Robert King (Queensland politician)

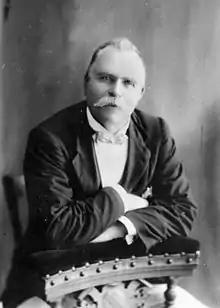

Robert King (1848 - 20 February 1905) was a member of the Queensland Legislative Assembly.